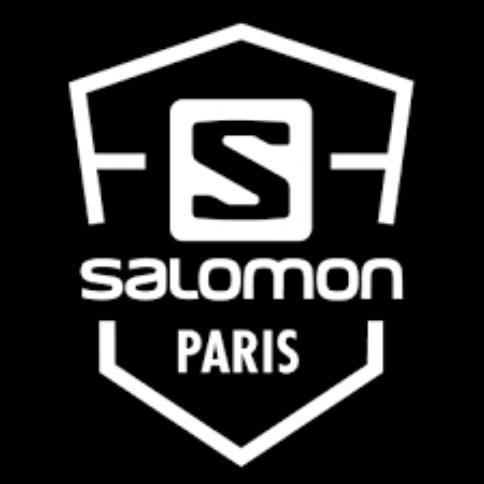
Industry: Clothes